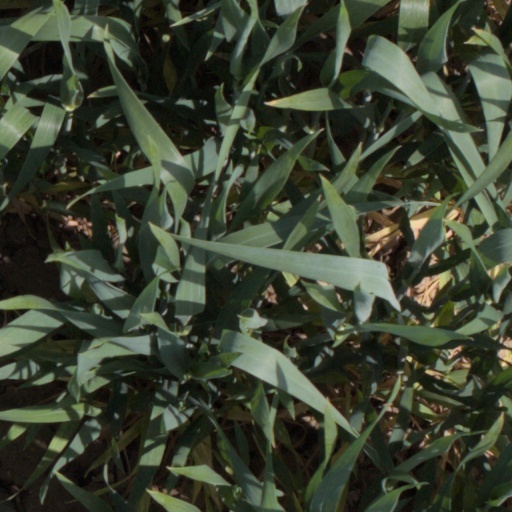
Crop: wheat